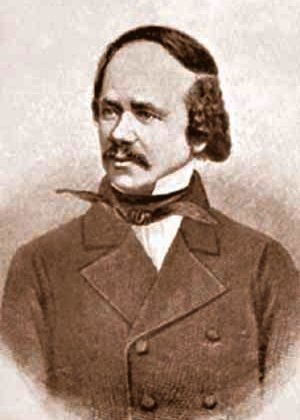
Modest Musorgskij / Liv
Aleksandr Dargomyzjskij
Modest Petrovitj Musorgskij var en russisk komponist og pianist.